Guangxiao Temple (Putian)

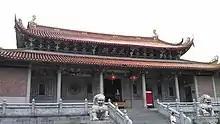
The Four Heavenly Kings Hall at Guangxiao Temple.

The temple traces its origins to the former Guanyin Pavilion, founded in the Sui dynasty (589–618).